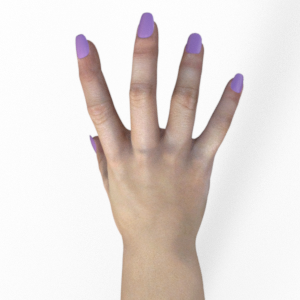
Label: paper